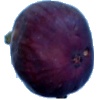
Label: Fig 1